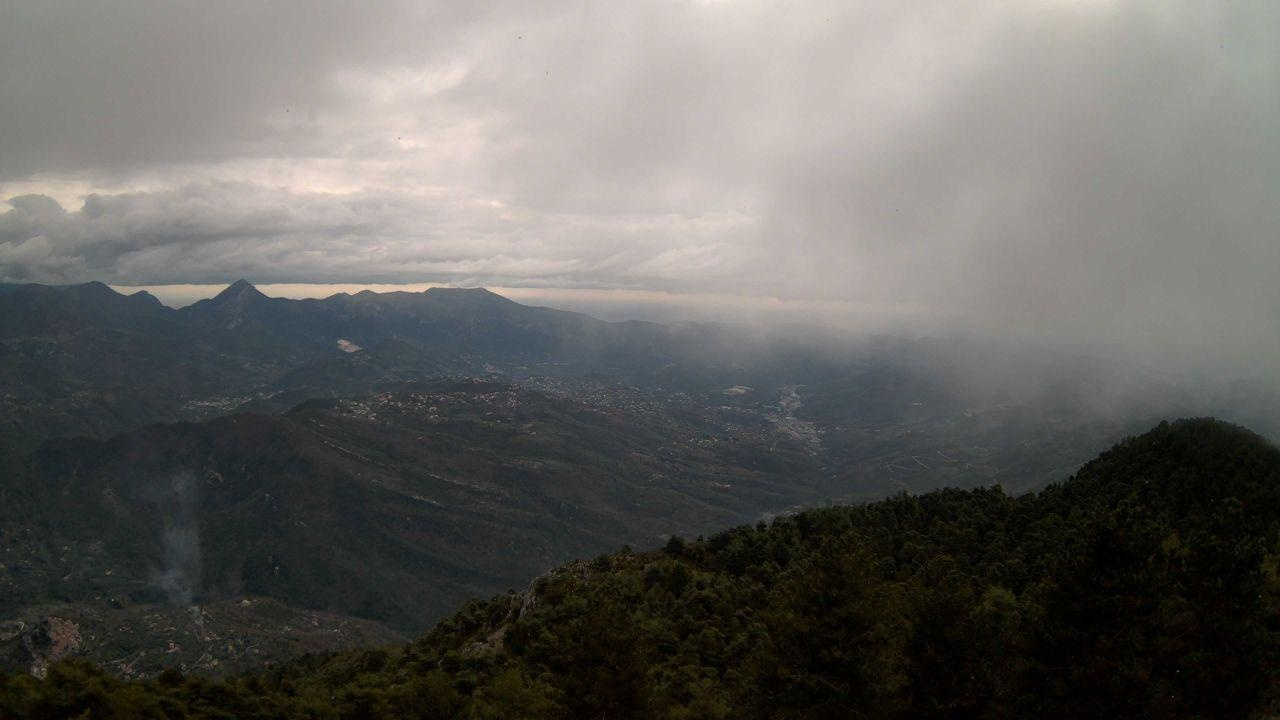
Fire: no
Smoke: yes